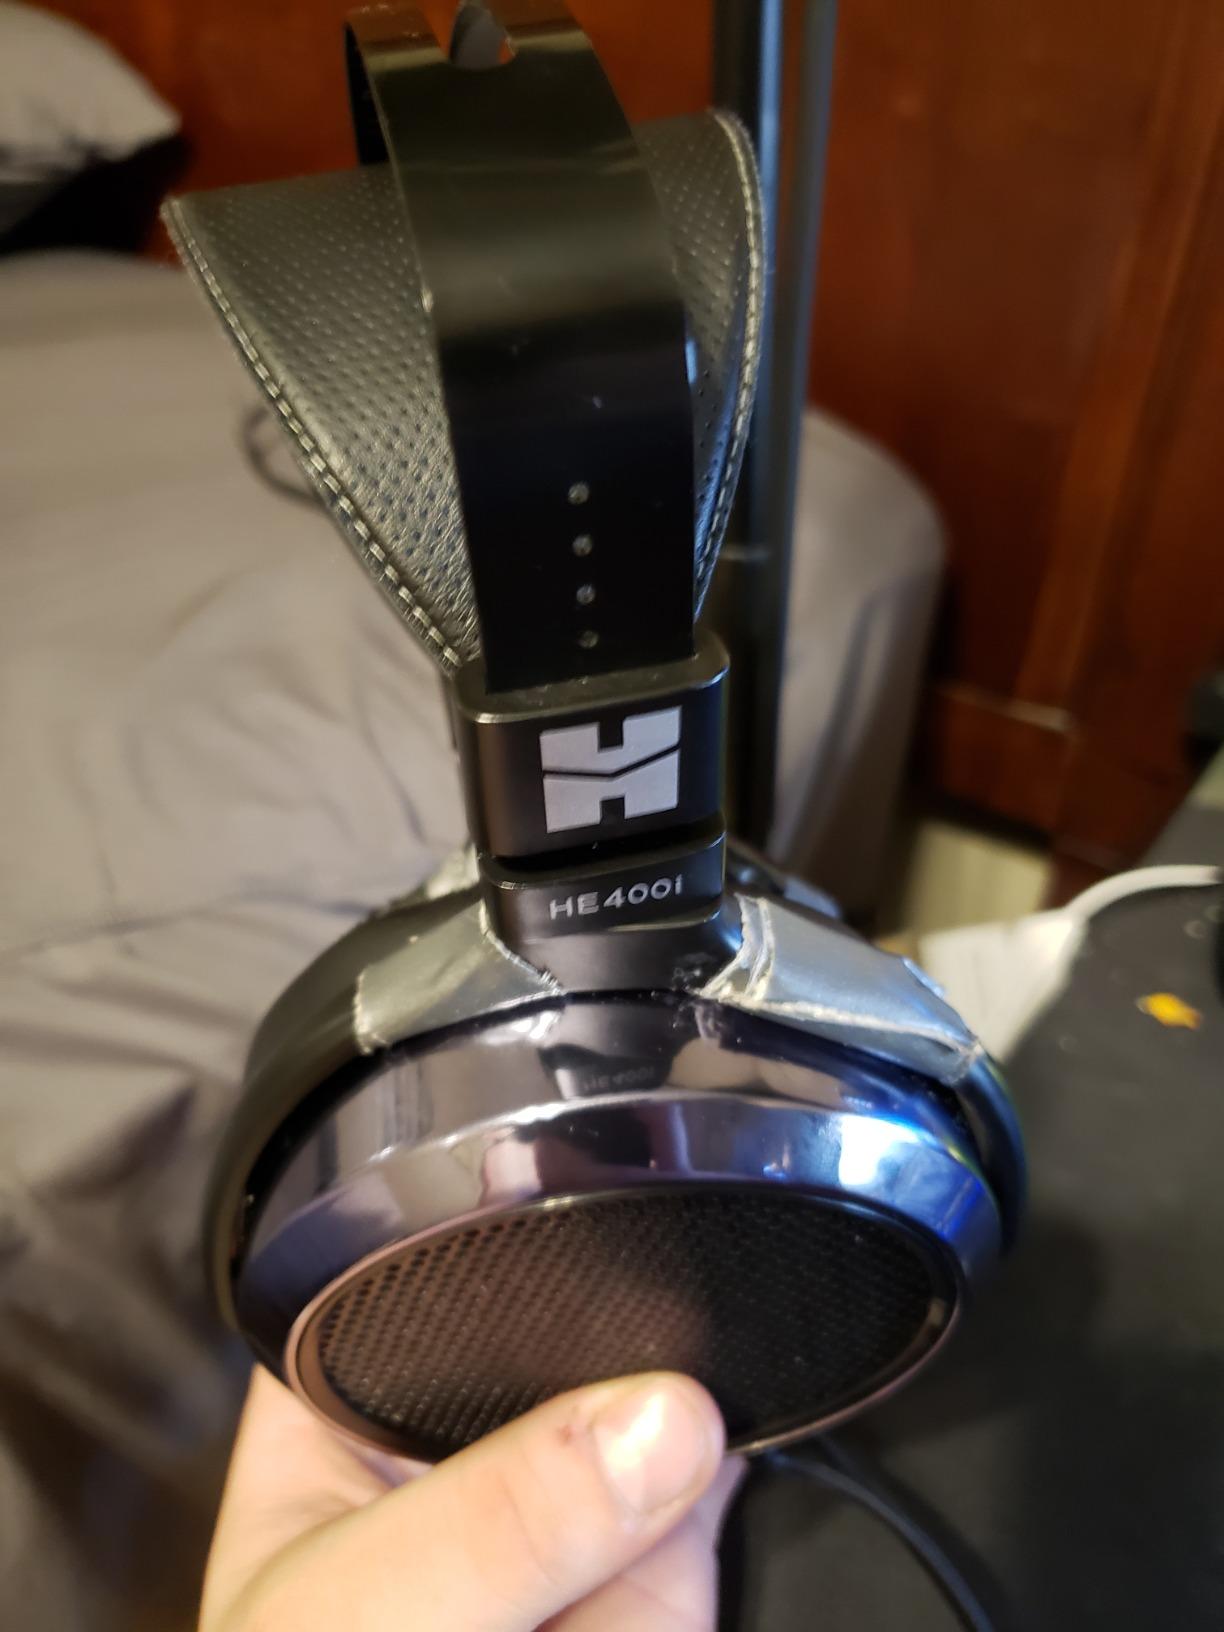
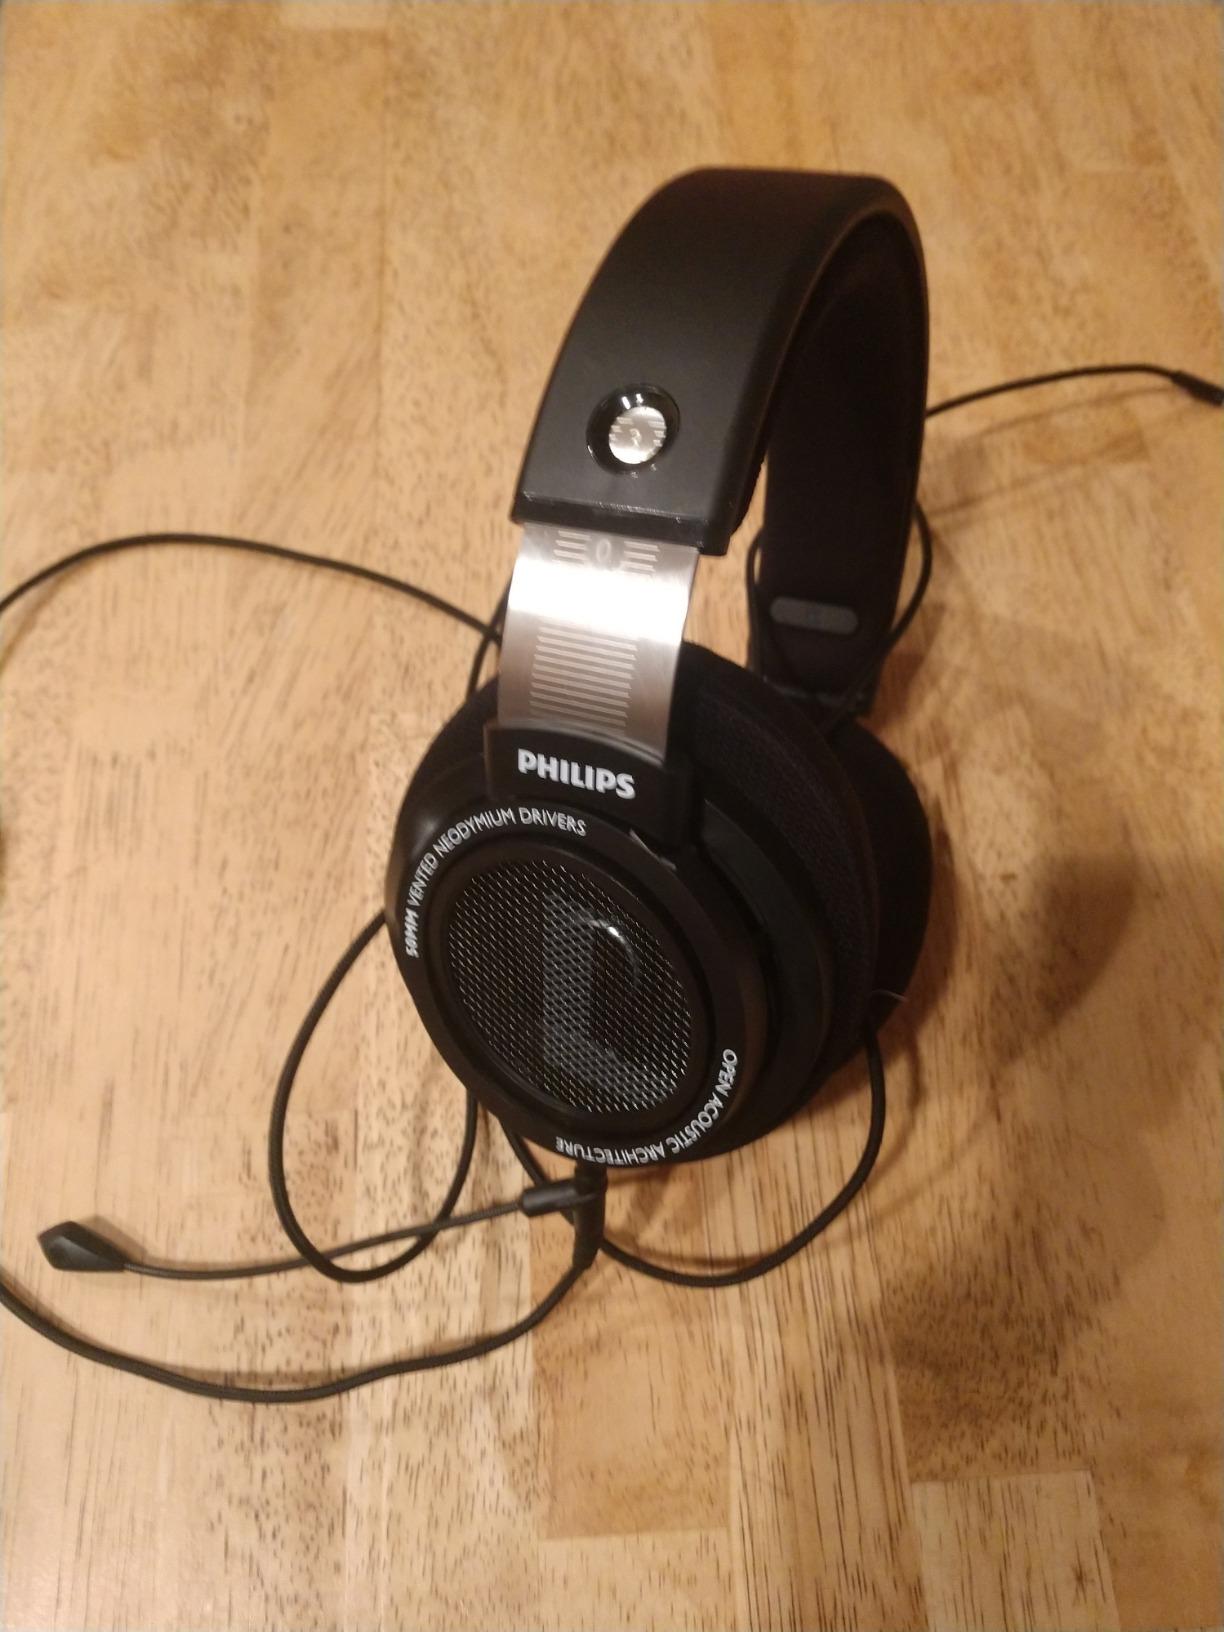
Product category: headphones
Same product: no